Flag of the Marshall Islands

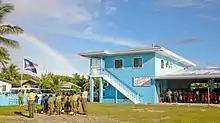
Marshall Islands flag at the Majuro Cooperative School.

The flag of the Republic of the Marshall Islands, an island nation in the Pacific, was adopted upon the start of self-government, May 1, 1979. The flag was designed by Emlain Kabua, who served as the first First Lady of the republic.